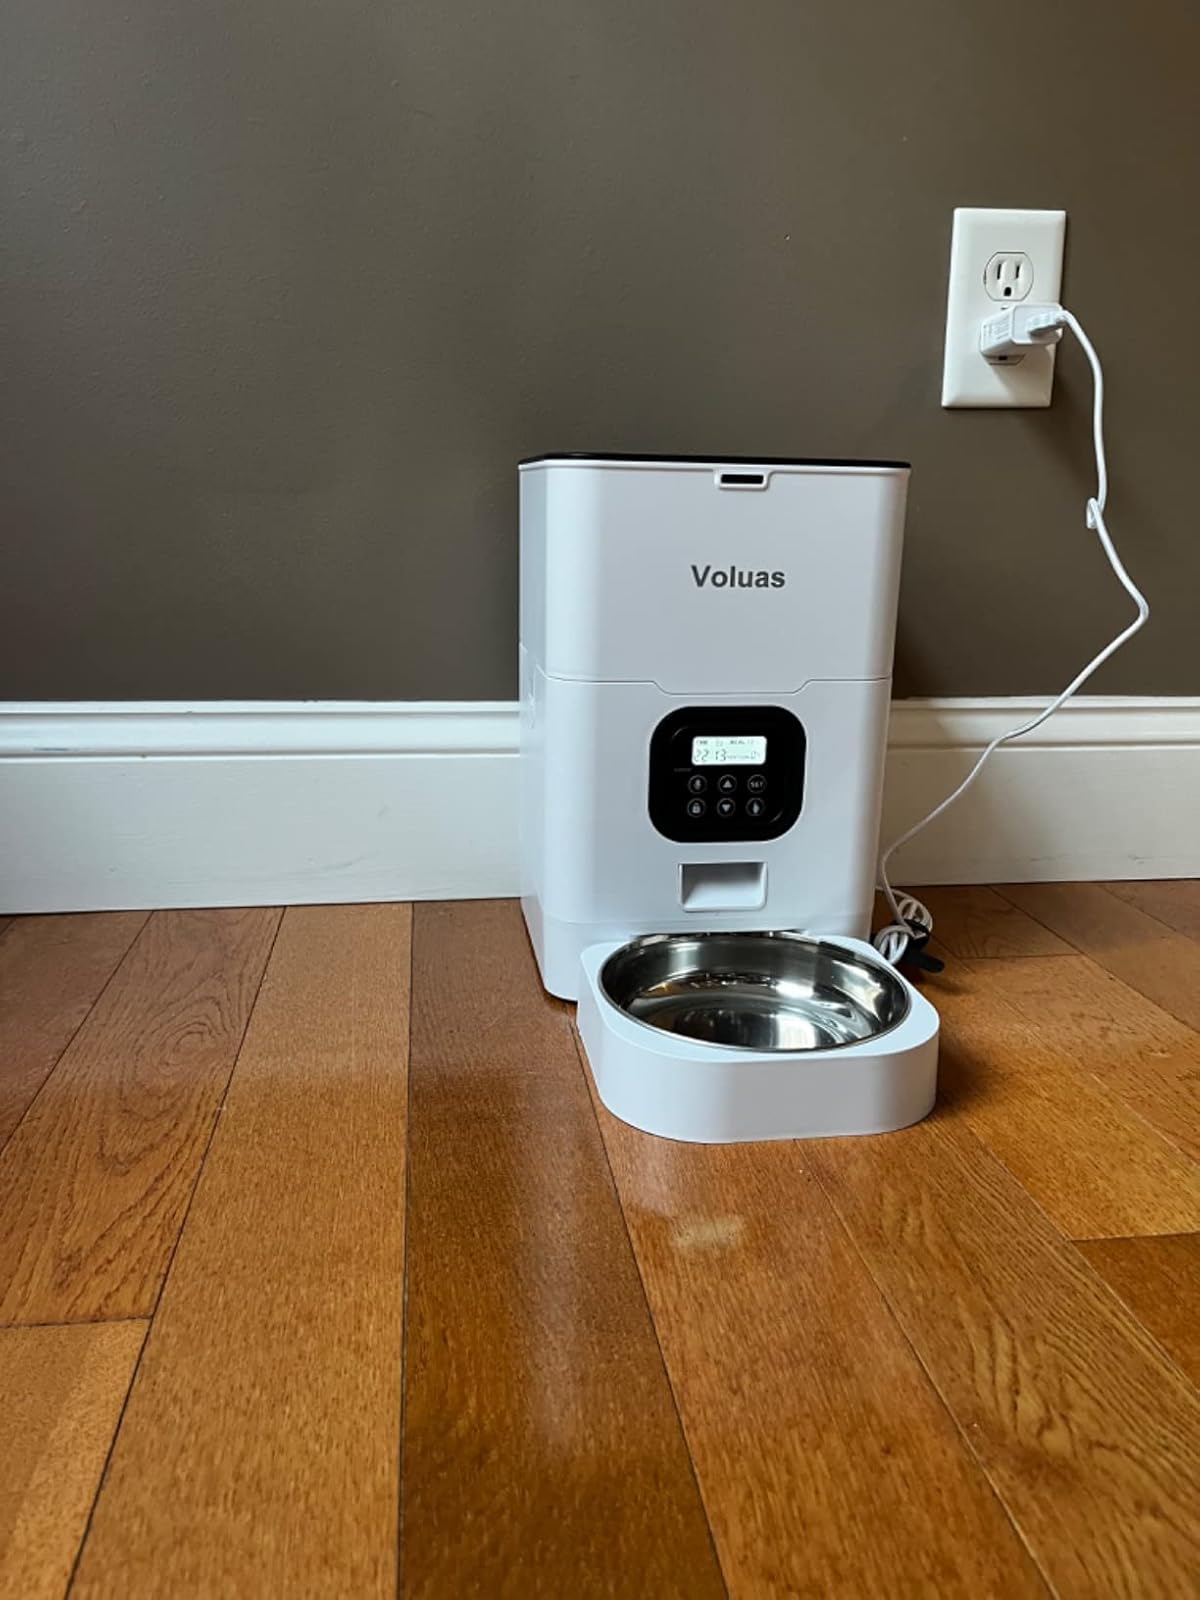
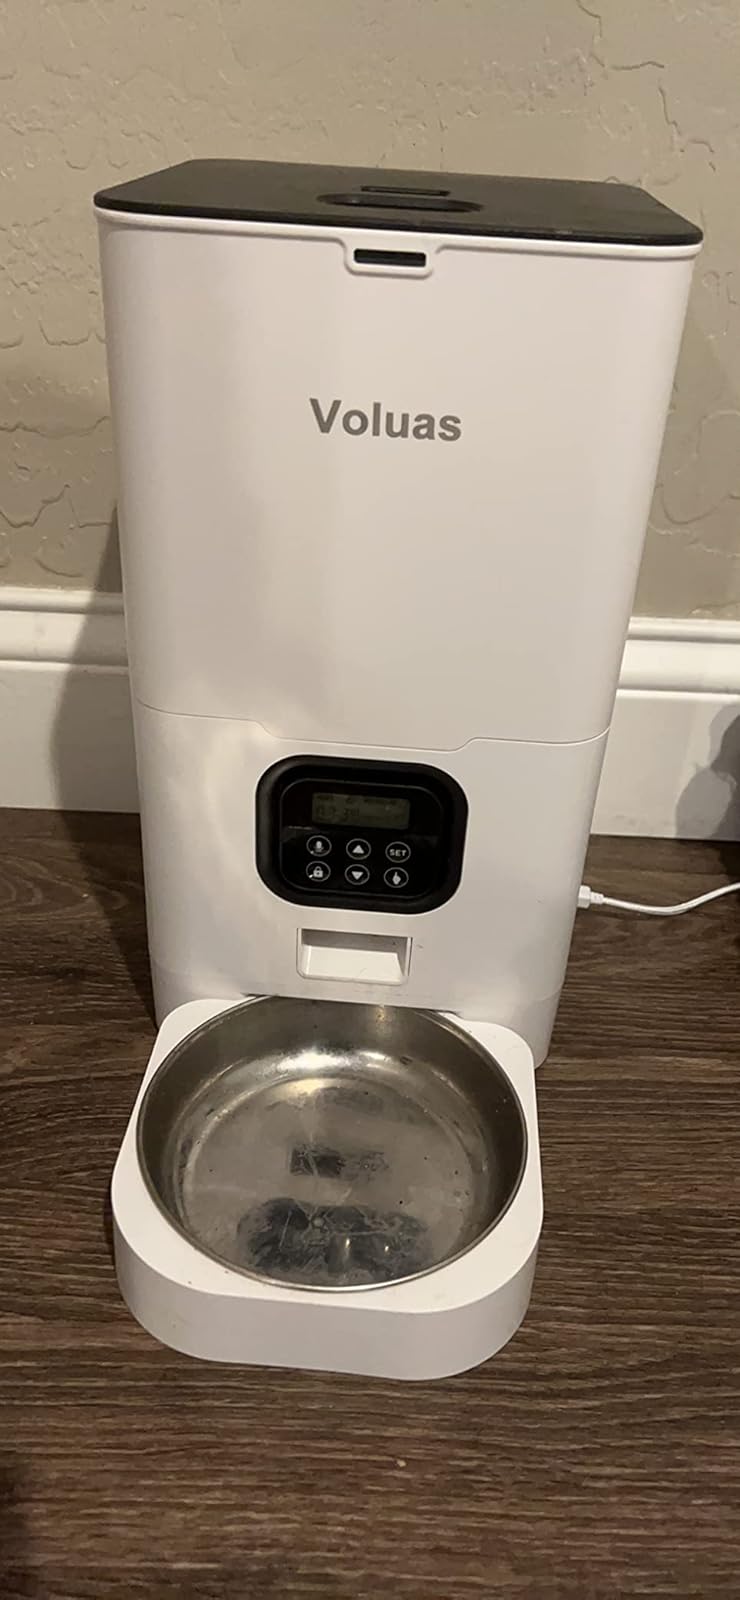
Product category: items_feeder
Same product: yes